Duryodhana

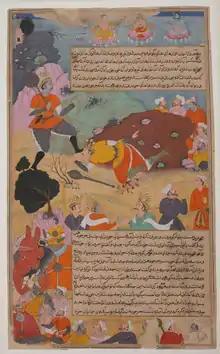
Duryodana defeated by Bhima – A scene from Razmanama

Following the humiliation he experiences at Indraprastha, Duryodhana becomes consumed by jealousy and hatred towards the Pandavas, turning weak. Resolving to destroy them, he conspires with Shakuni, an expert in dice, to challenge Yudhishthira to a gambling match. Despite warnings from Dhritarashtra and Vidura, Duryodhana persists, threatening to commit suicide, and Dhritarashtra reluctantly allows the game to proceed.